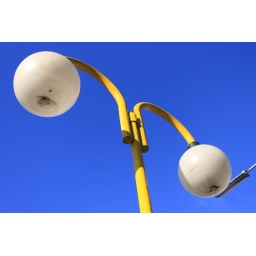
Completely unedited - the sky was that blue in Dublin!